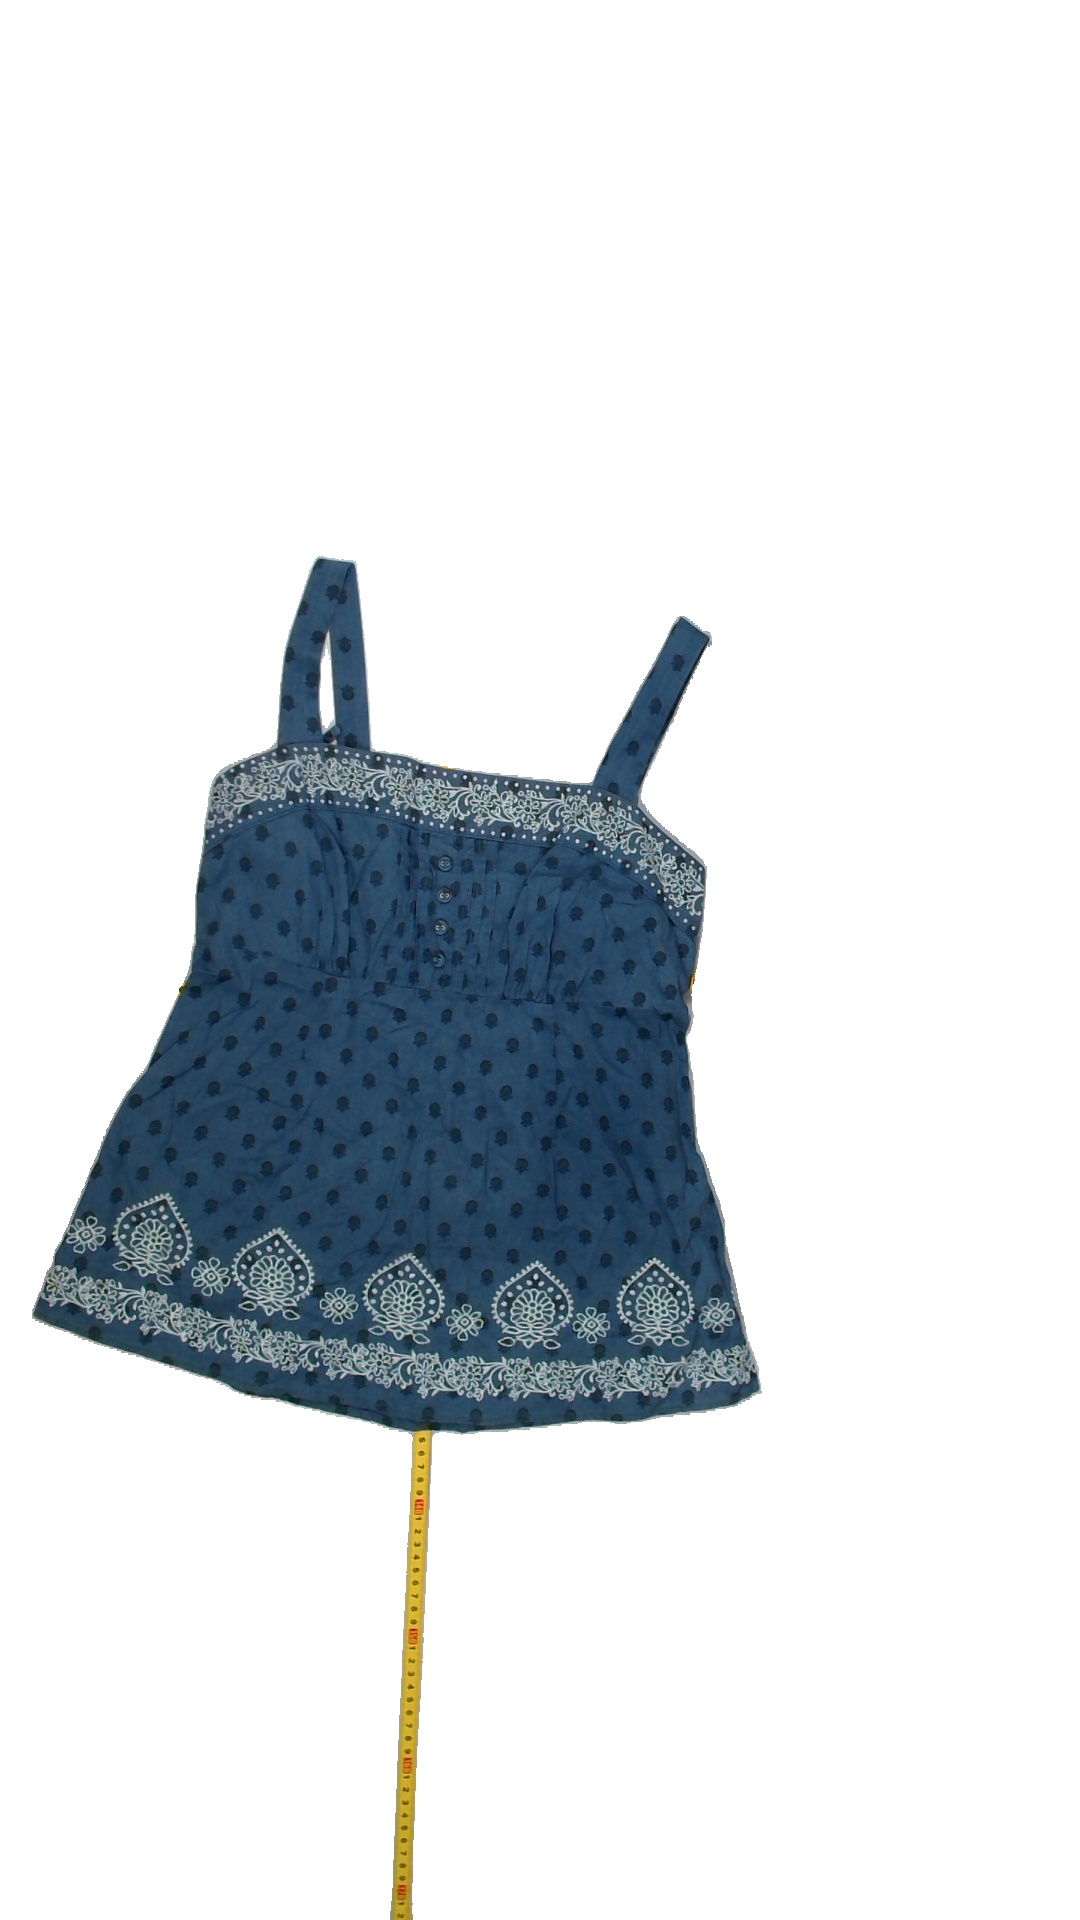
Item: Tank Top (Ladies)
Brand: Not Applicable
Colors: Blue
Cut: C-collar, Regular
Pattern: Floral print
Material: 100%cotton
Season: Summer
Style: No trend
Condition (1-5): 5
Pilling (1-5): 5
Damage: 0
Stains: No
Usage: Reuse
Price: <50